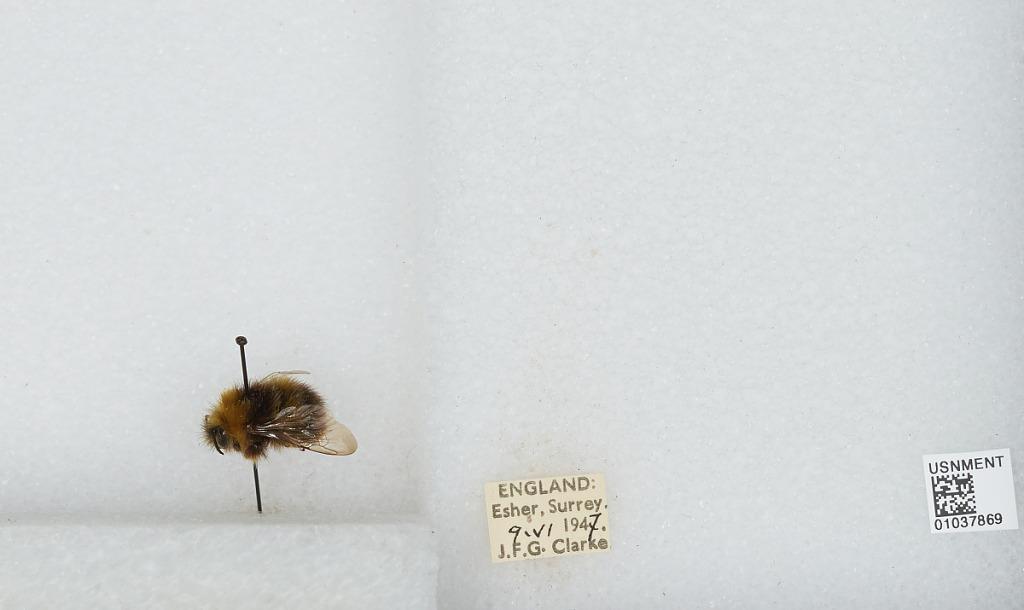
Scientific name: Bombus (Pyrobombus) pratorum (Linnaeus)
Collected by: J. Clarke
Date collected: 1947-6-9
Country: United Kingdom
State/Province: England
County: Surrey
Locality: Esher
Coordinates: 51.3691, -0.365